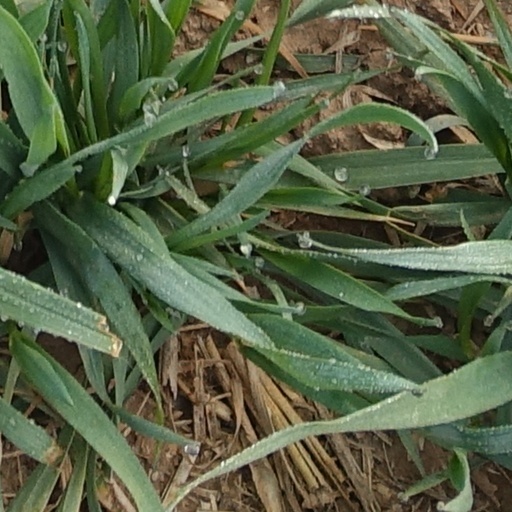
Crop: wheat